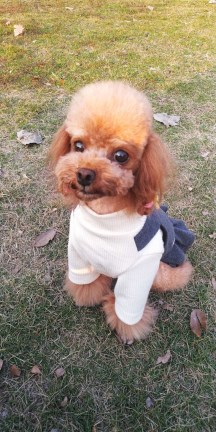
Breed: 2925-n000114-toy_poodle